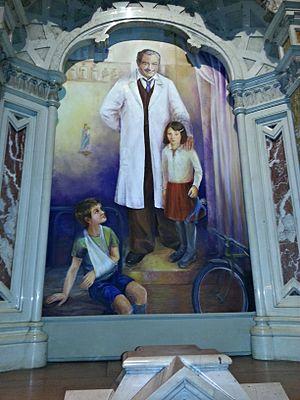
Cette page dresse la liste des béatifications prononcées par le pape Jean-Paul II.
Artemide Zatti était un médecin italien, coadjuteur salésien et missionnaire en Argentine, vénéré en tant que bienheureux par l’Église catholique.
Cette liste de saints concerne les saints, bienheureux, et vénérables reconnus comme tels par l'Église catholique, ayant vécu au XXᵉ siècle. Sur cette période, l'Église a donné comme modèles évangéliques 152 saints et 2 038 bienheureux.